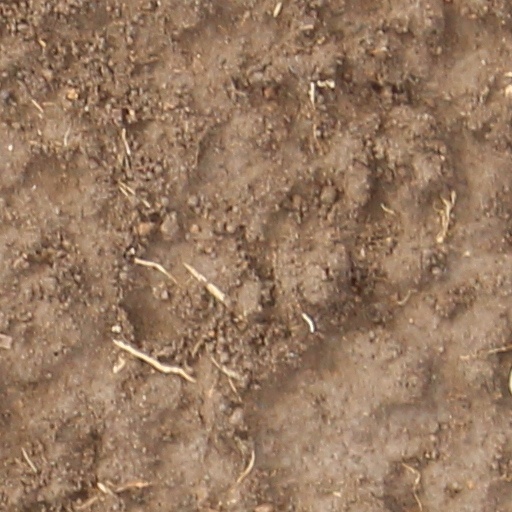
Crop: wheat